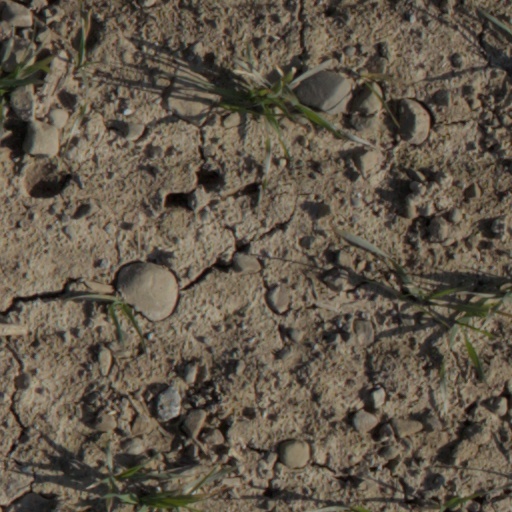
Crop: wheat